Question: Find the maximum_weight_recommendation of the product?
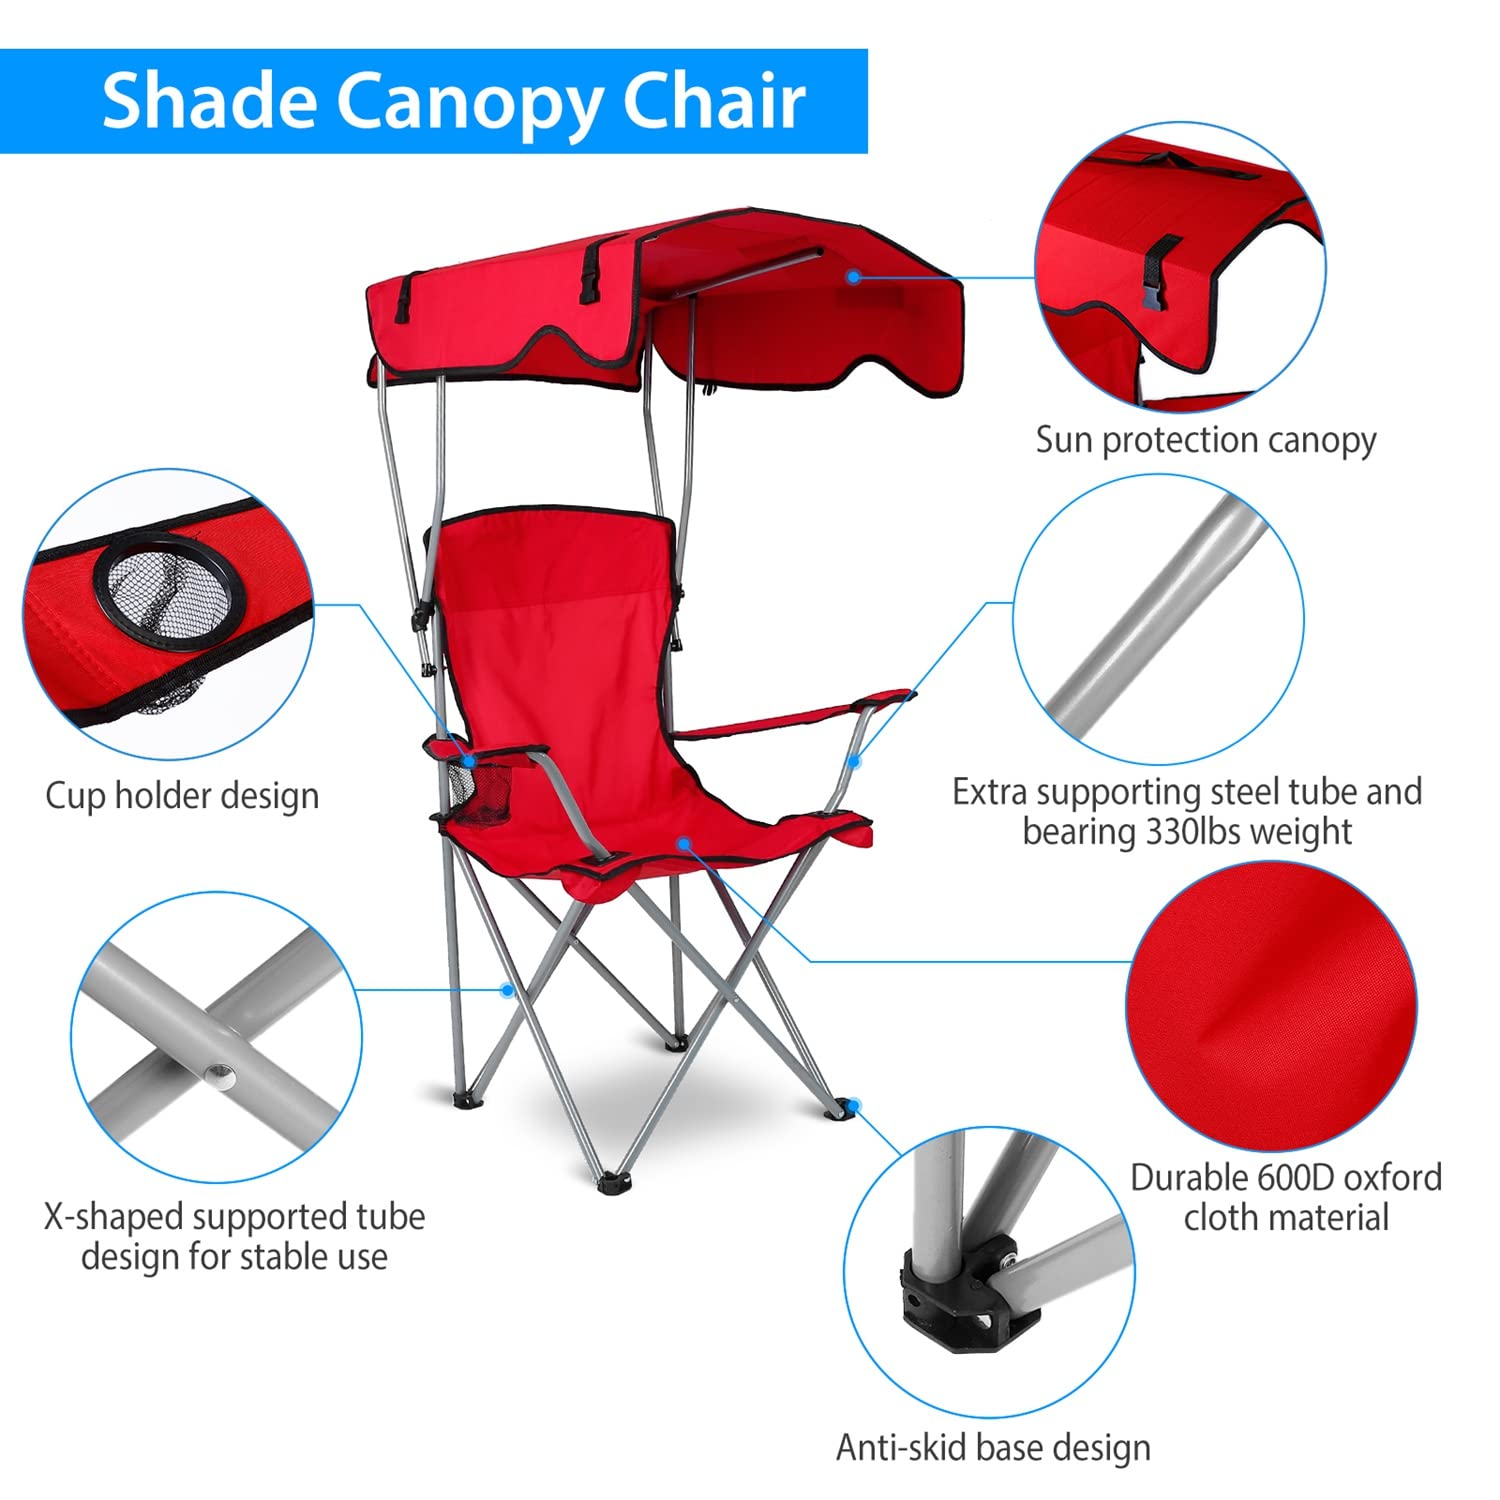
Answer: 330 pound